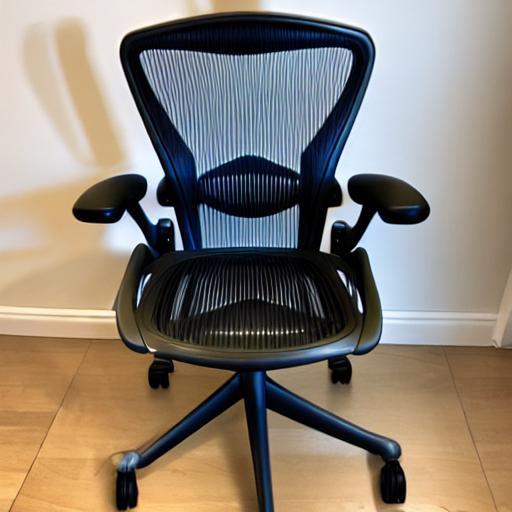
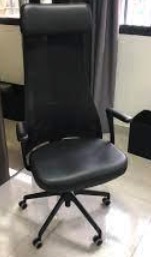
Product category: items_chair
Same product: no